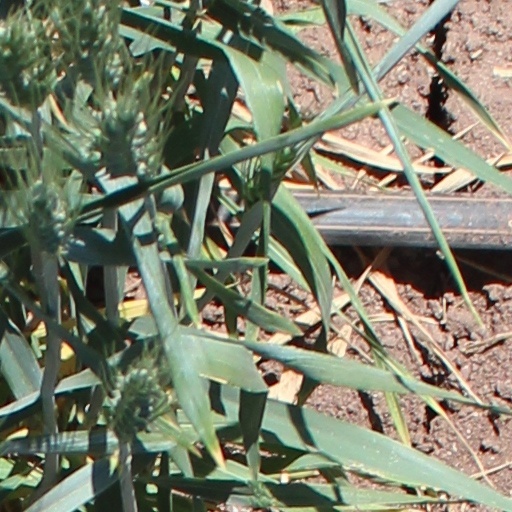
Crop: wheat